Ciboulette

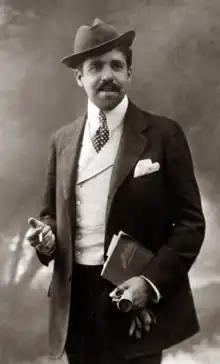
Hahn in 1906

Ciboulette is a French opérette in three acts, music by Reynaldo Hahn, libretto by Robert de Flers and Francis de Croisset, first performed at the Théâtre des Variétés, in Paris, on 7 April 1923. One of the most elegant and refined compositions of Hahn, it is considered one of the last masterpieces of French operetta.